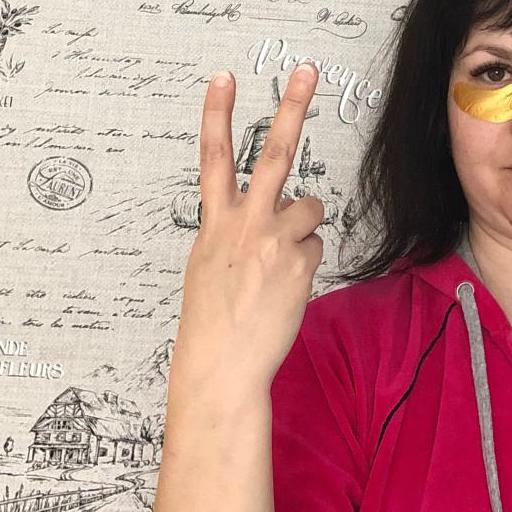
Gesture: peace_inverted